Noddy and the Birthday Party

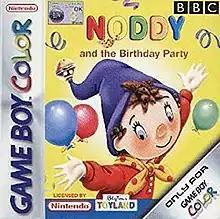

Noddy and the Birthday Party is a children's video game released only in Europe for the Game Boy Color in 2000. It was developed by Tiertex Design Studios and published by BBC Multimedia. The game is based on the character Noddy by Enid Blyton (specifically the TV series "Noddy's Toyland Adventures"), as well as the fictional universe in which he resides. The focus of the plot and gameplay is the preparation of the character Big-Ears' upcoming birthday party. The game received mixed to negative reviews from critics.